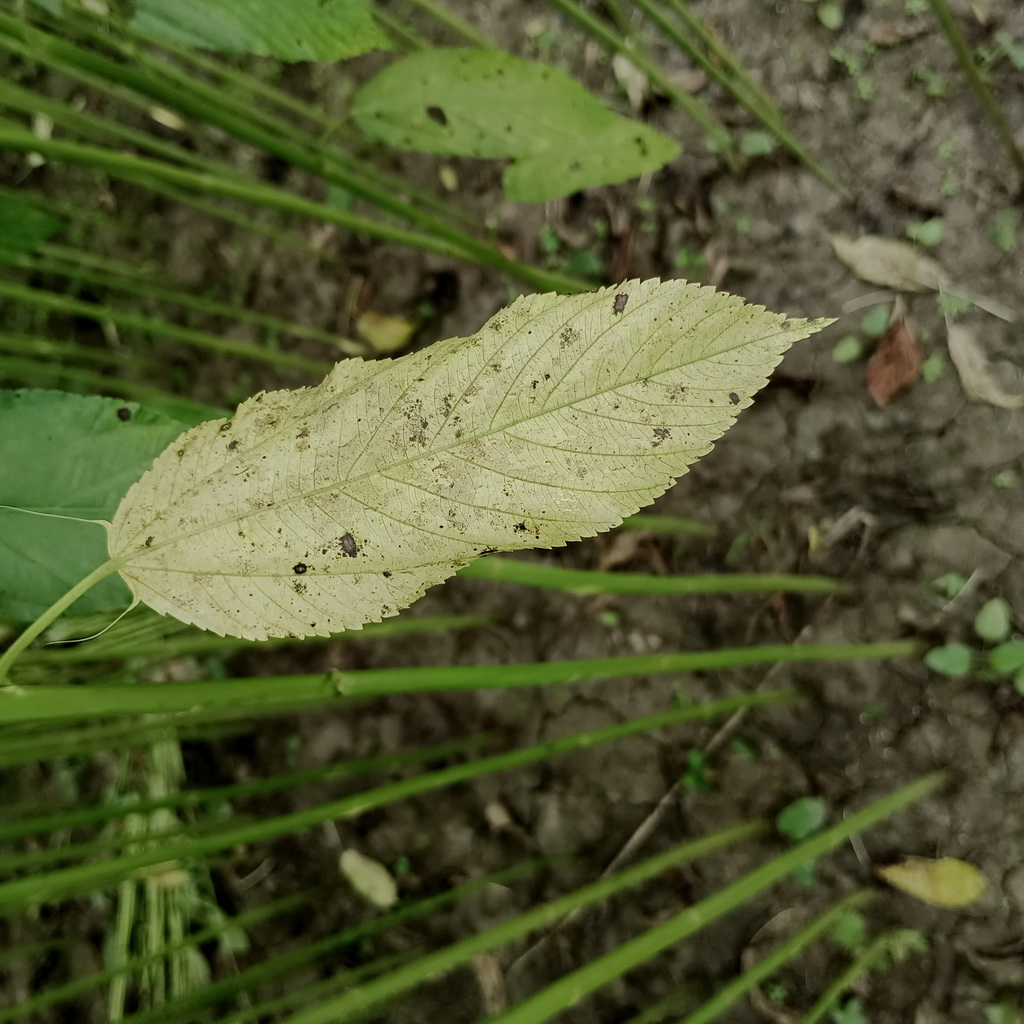
Label: Mosaic